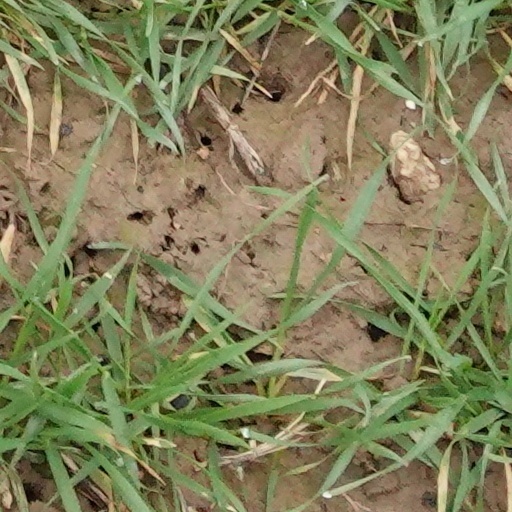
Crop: wheat